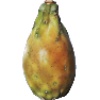
Label: Cactus fruit 1